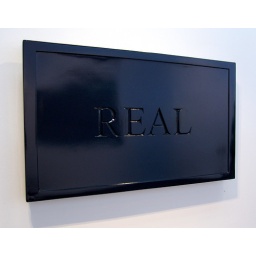
Blue 'REAL' plasma screen television sculpture by Will Coles